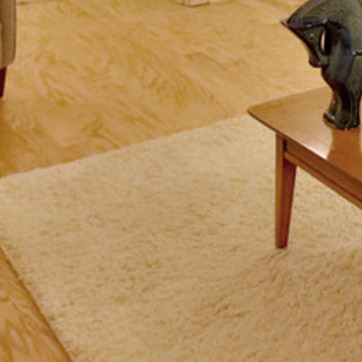
Material: carpet